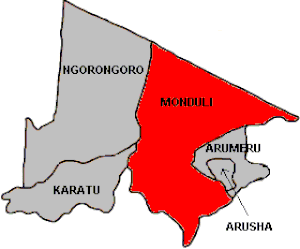
Le district de Monduli est l'un des cinq districts de la région d'Arusha en Tanzanie. Il est bordé au nord par le Kenya, à l'est par la région du Kilimandjaro et le district d'Arumeru, au sud par la région de Manyara et à l'ouest par le district de Ngorongoro et le district de Karatu.